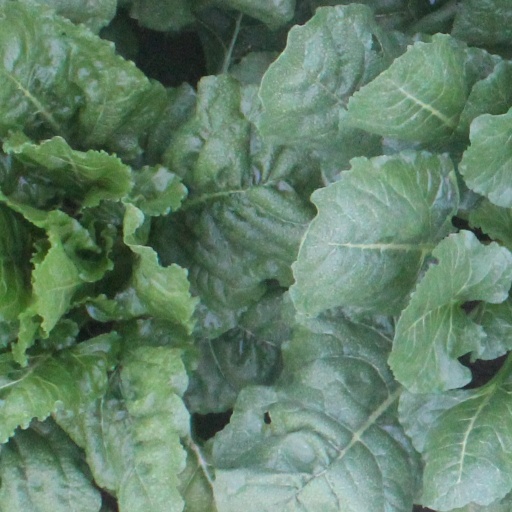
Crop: sugar beet